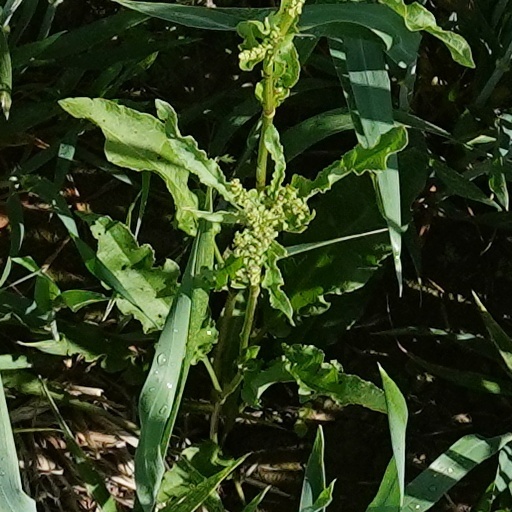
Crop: wheat